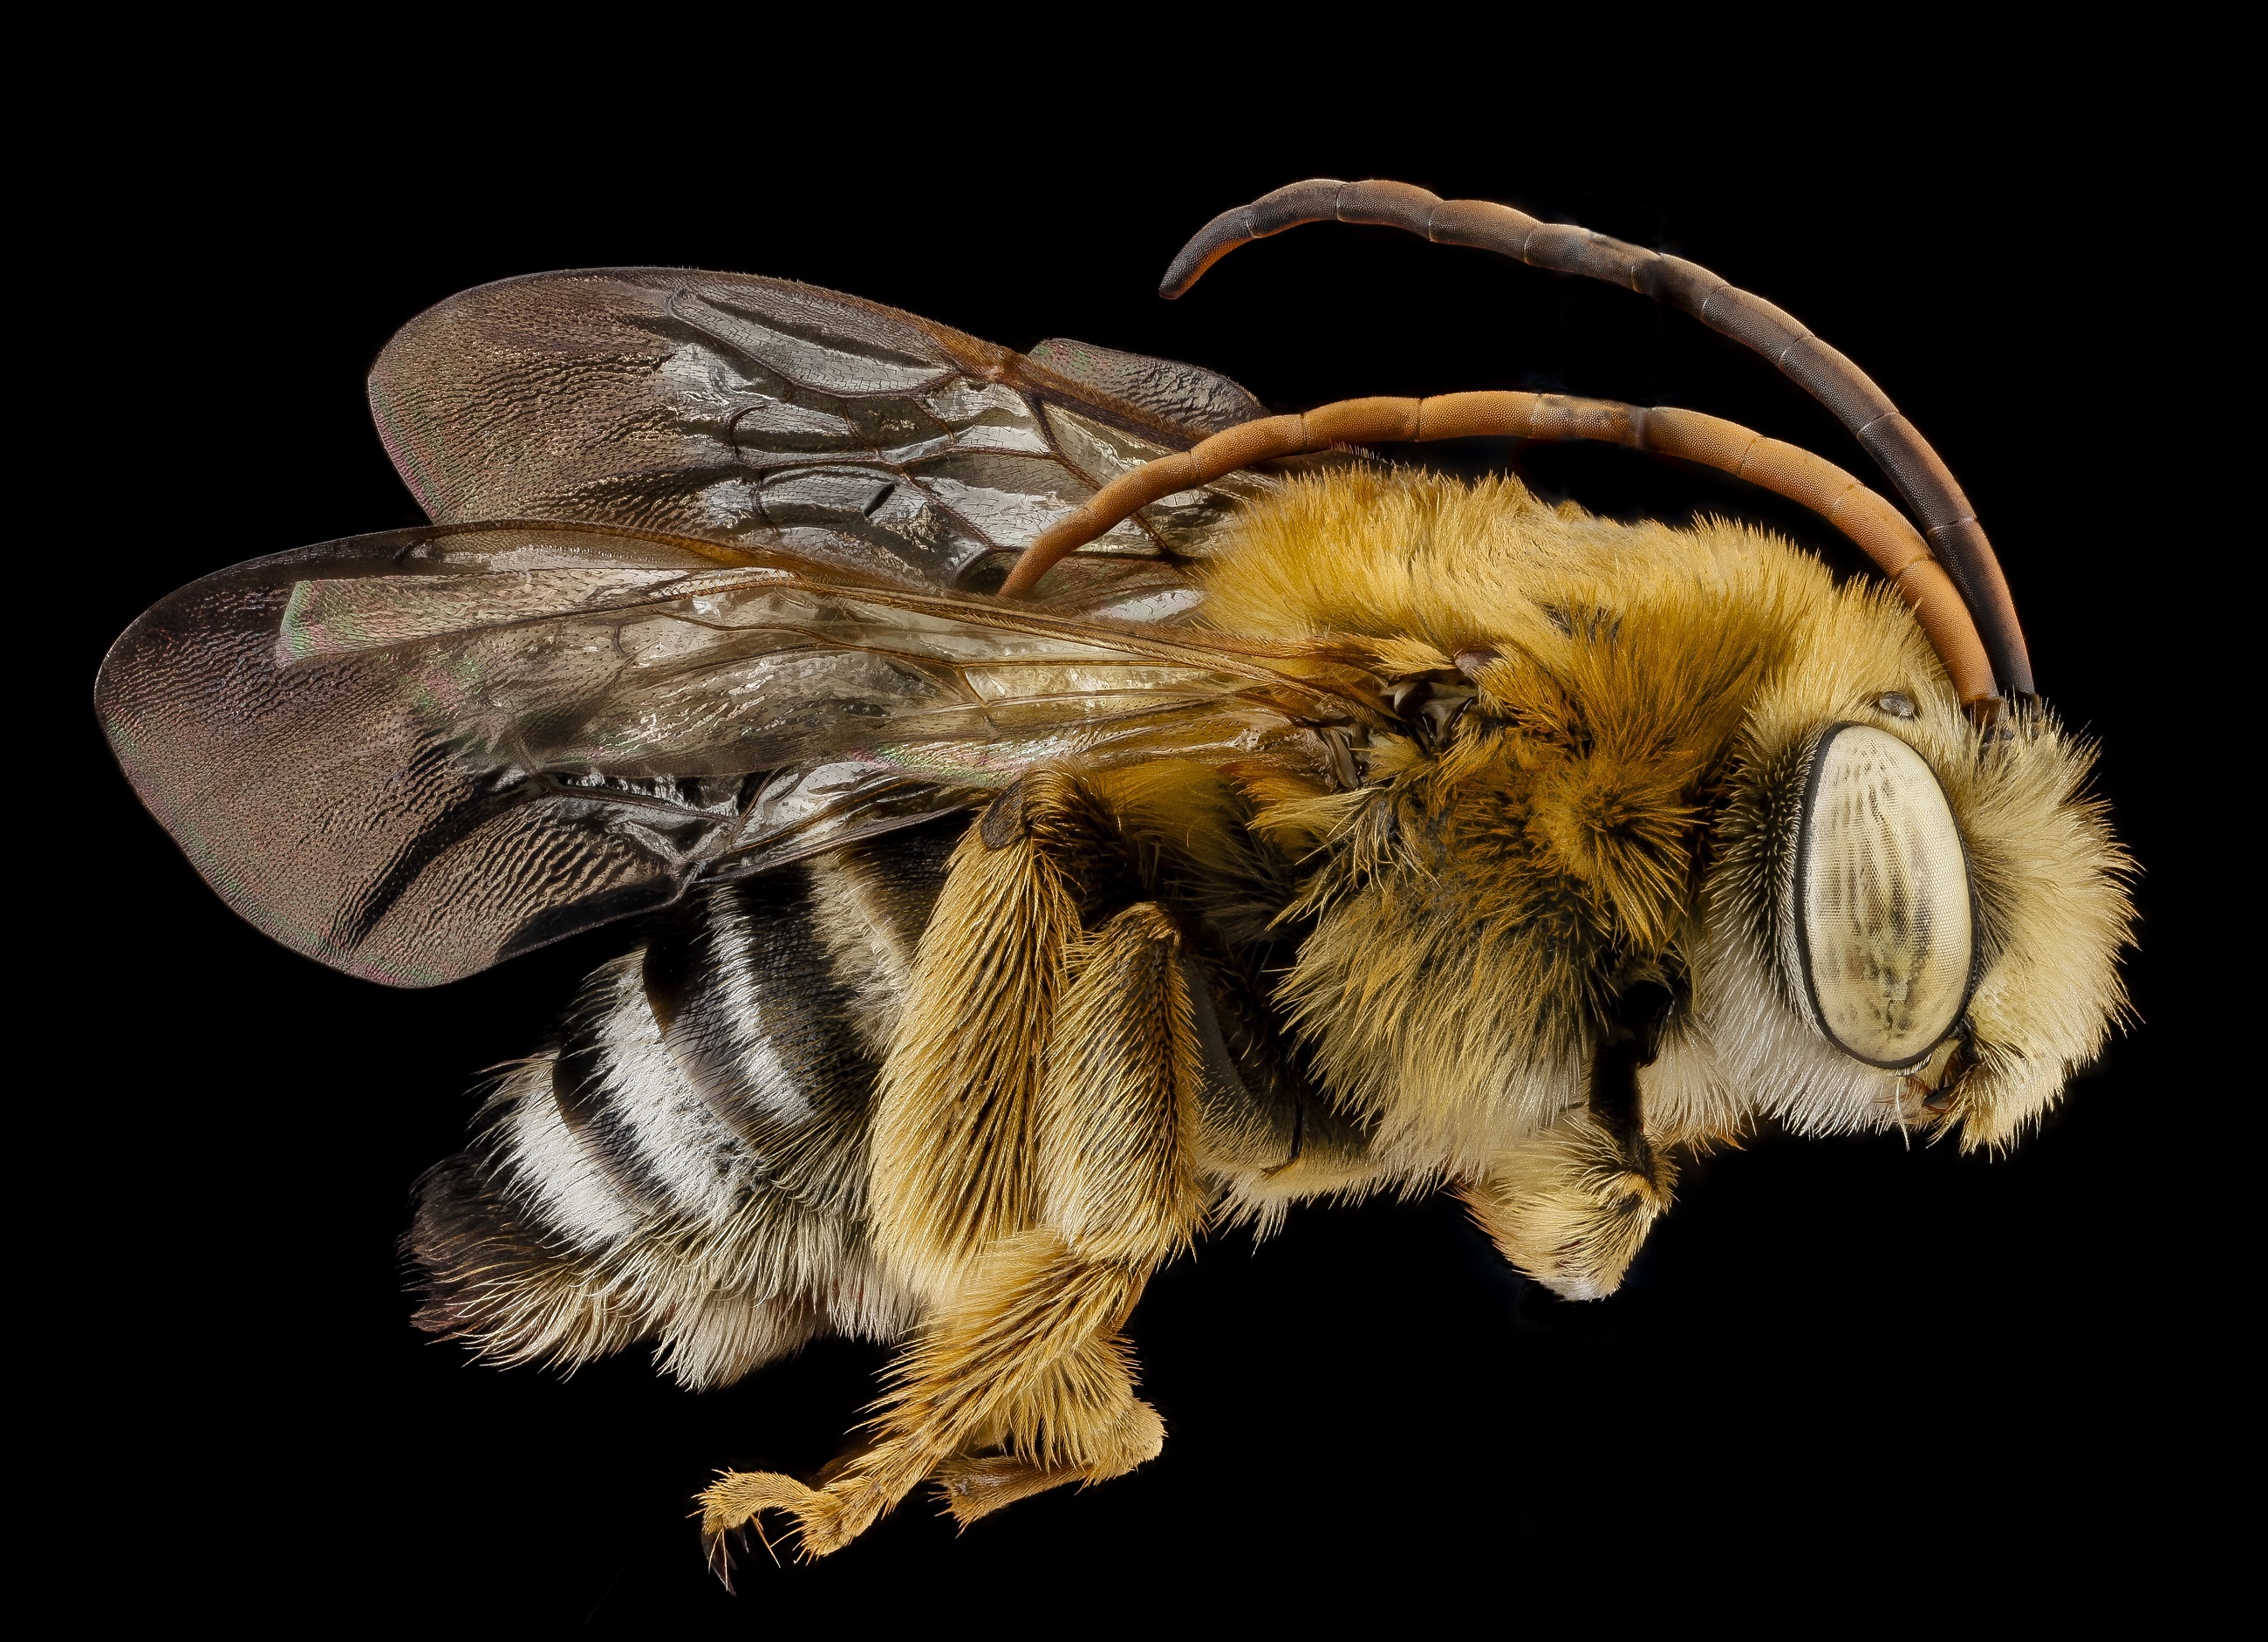
nature, wing, photography, profile, male, wildlife, portrait, insect, macro, fauna, invertebrate, close up, wings, bee, hornet, fast, wasp, nectar, mounted, u's geological survey, macro photography, organism, arthropod, honey bee, pollinator, summer long horned, melissodes communis, membrane winged insect